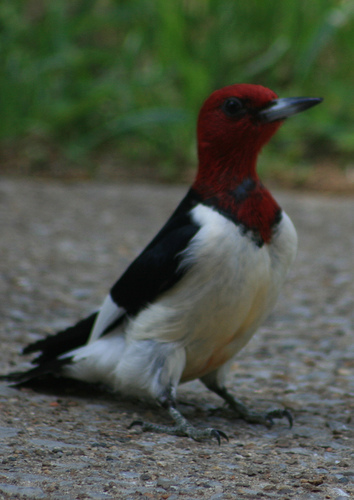
this bird has a red face, white breast feathers, and long flat beak.
a larger bird with a bright red head and a black and white body, and a long, straight bill.
this bird is white with black on its back and red on its head.
a bird that has a white belly with a red head, and black back.
this bird has a solid red head white breast and black feathers on the wings and tail feathers.
a medium sized bird with a red head and neck, black pointy beak, white belly, and a black streamlined back.
this bird is black, white, and red in color, with a black and white beak.
this bird has a red crown, black primaries, and a white belly.
this bird has wings that are black and has a white belly and red head
this bird has a deep red neck and crown coloration and a white breast
Species: Red Headed Woodpecker